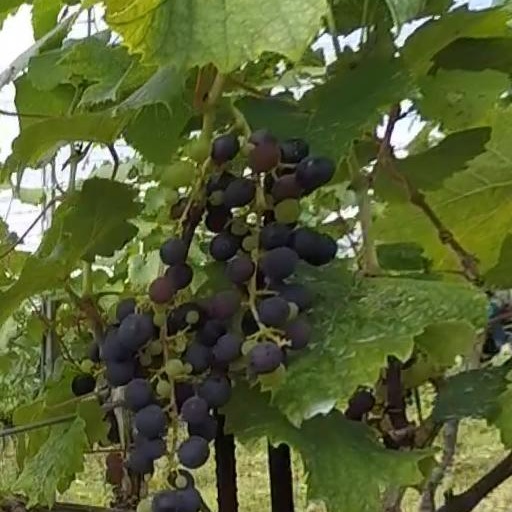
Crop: grape